Milton Ezrati

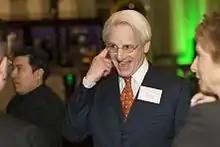
Milton Ezrati, economist and author.

Ezrati speaks regularly on economic and investment topics to the media, including CNBC Fox Business, Bloomberg, BNN, The Wall Street Journal, Dow Jones, Reuters and serves as contributing editor to the National Interest.